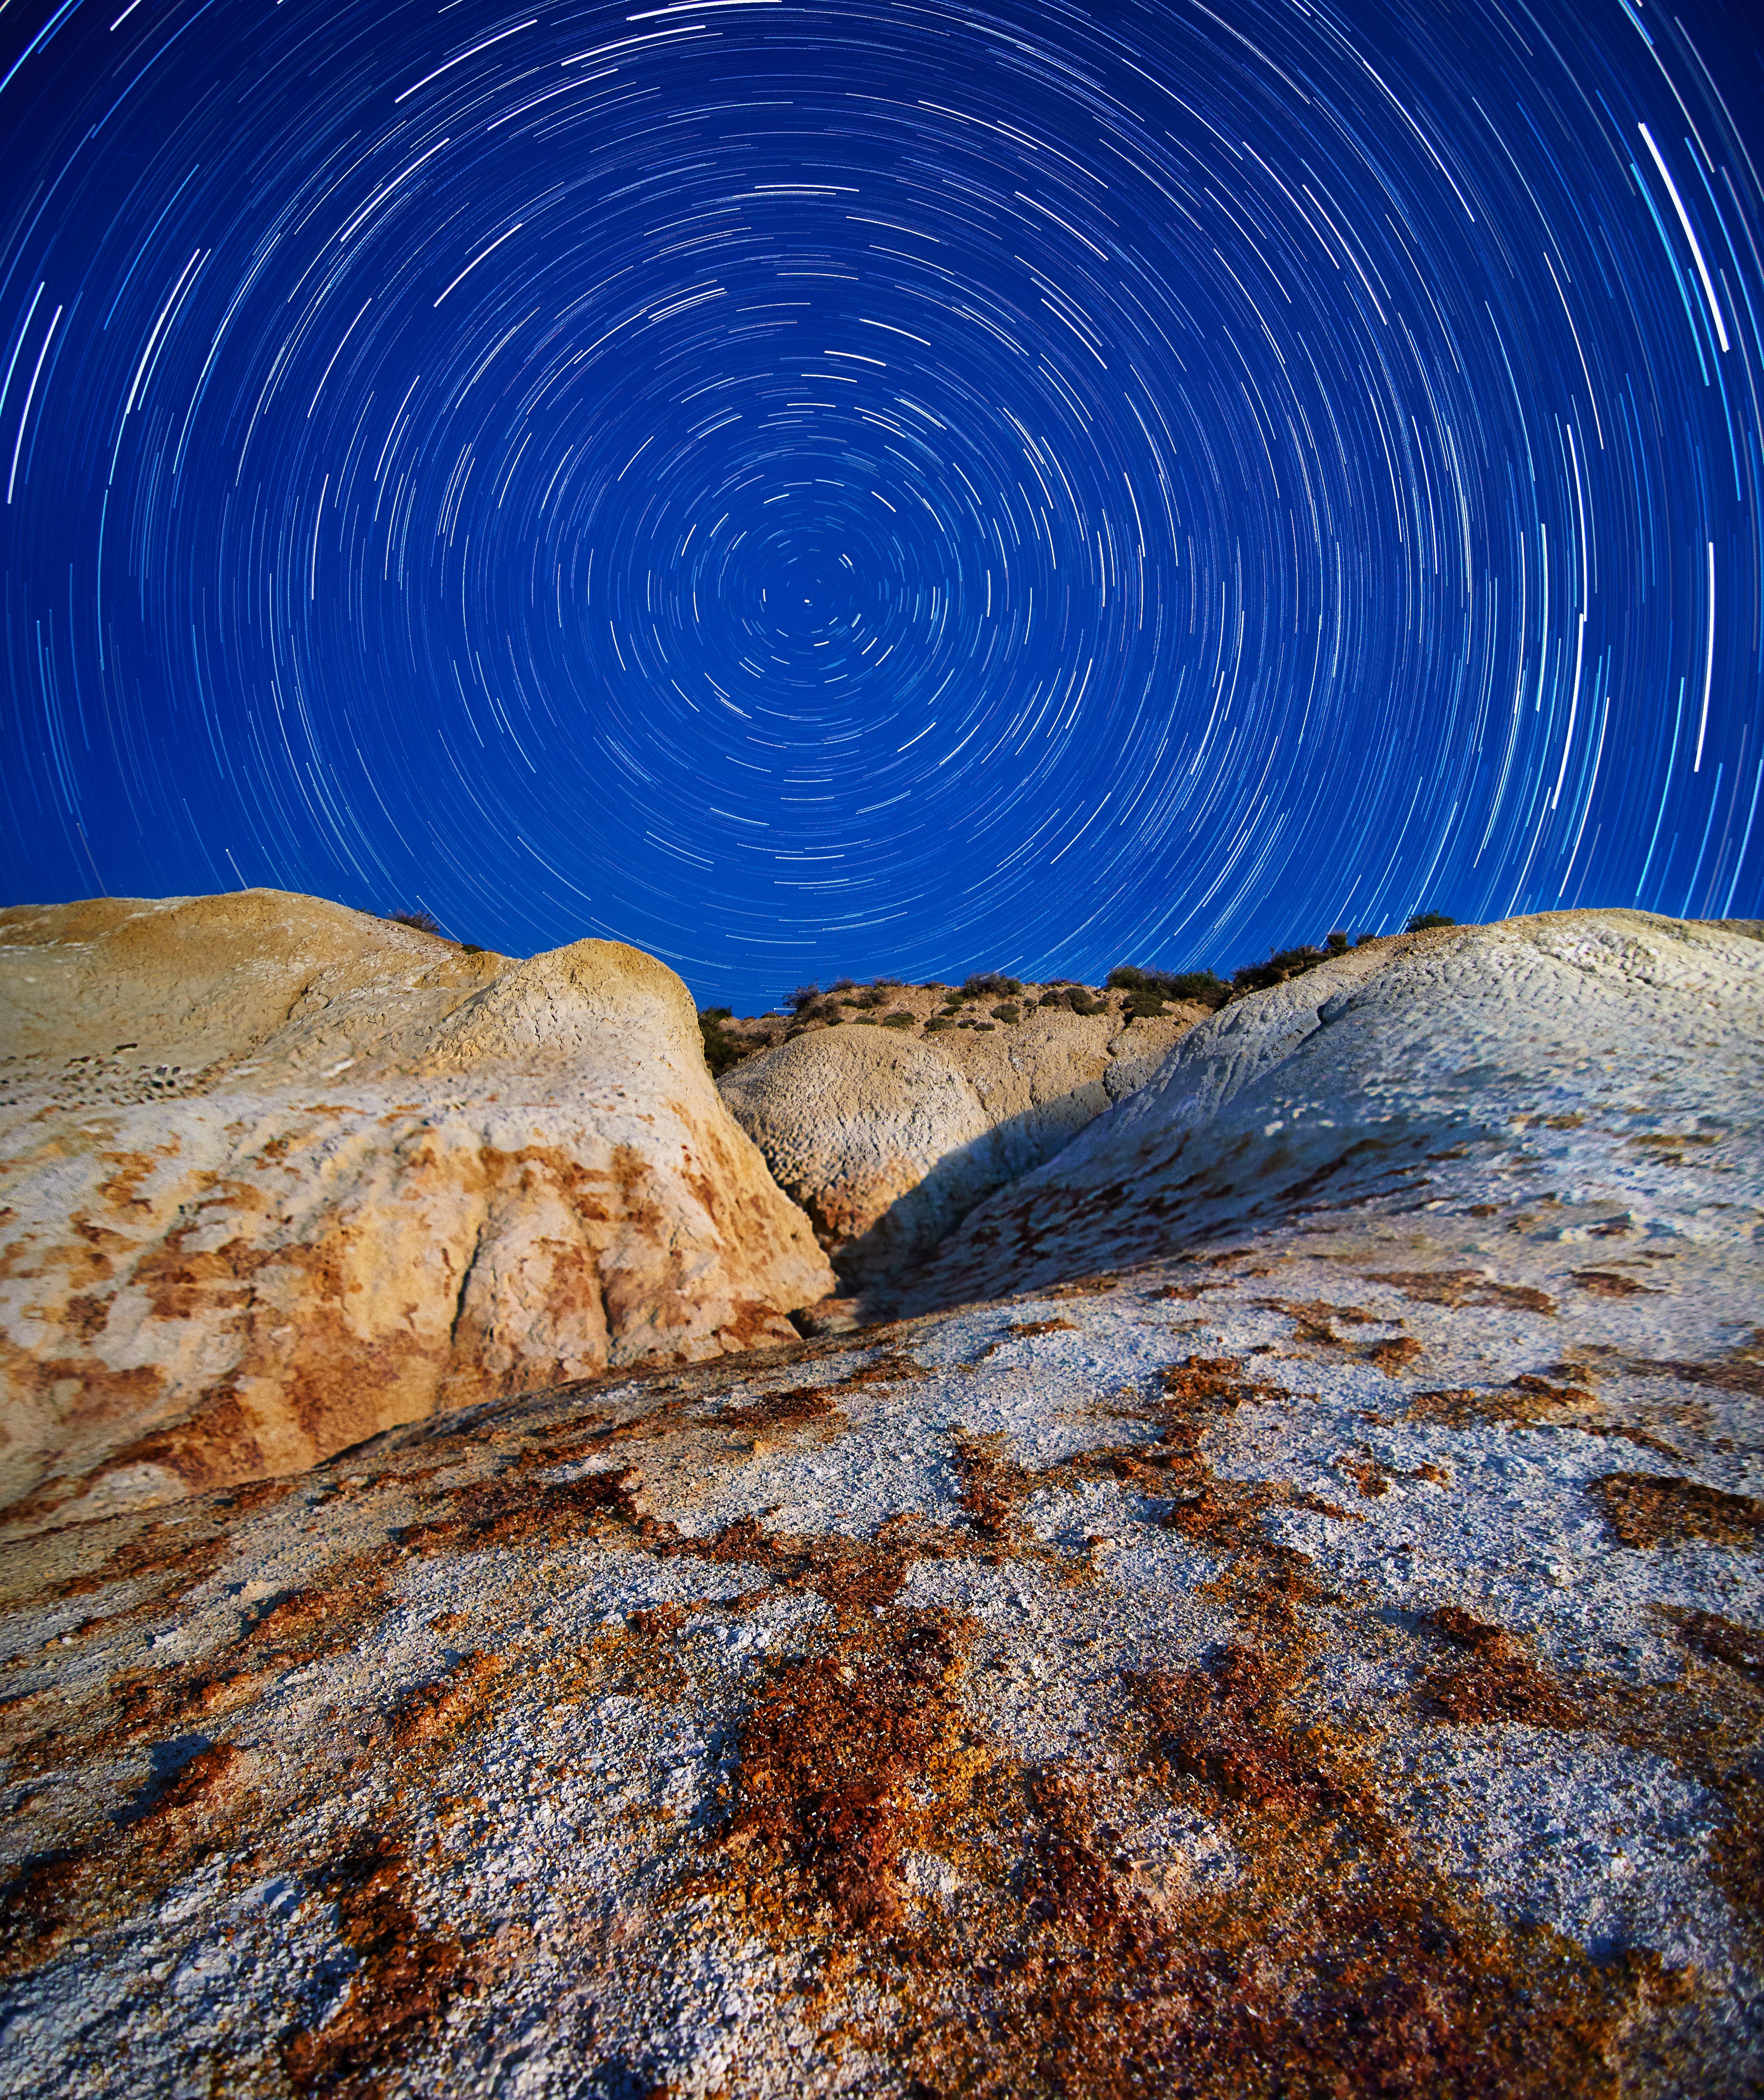
landscape, sea, water, nature, ocean, wilderness, light, sky, night, sunlight, texture, wave, valley, dark, formation, reflection, scenic, blue, long exposure, lichen, rocks, astronomy, geology, mountains, stars, universe, rotation, astrophotography, spectacular, trails, startrails, stunning